Dobrá (Frýdek-Místek District)

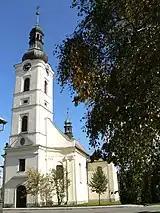
Church of Saint George

The D48 motorway (part of the European route E462) from Frýdek-Místek to Český Těšín passes through the municipality.